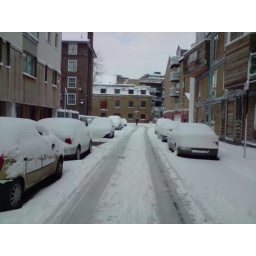
cars covered with snow in front my house